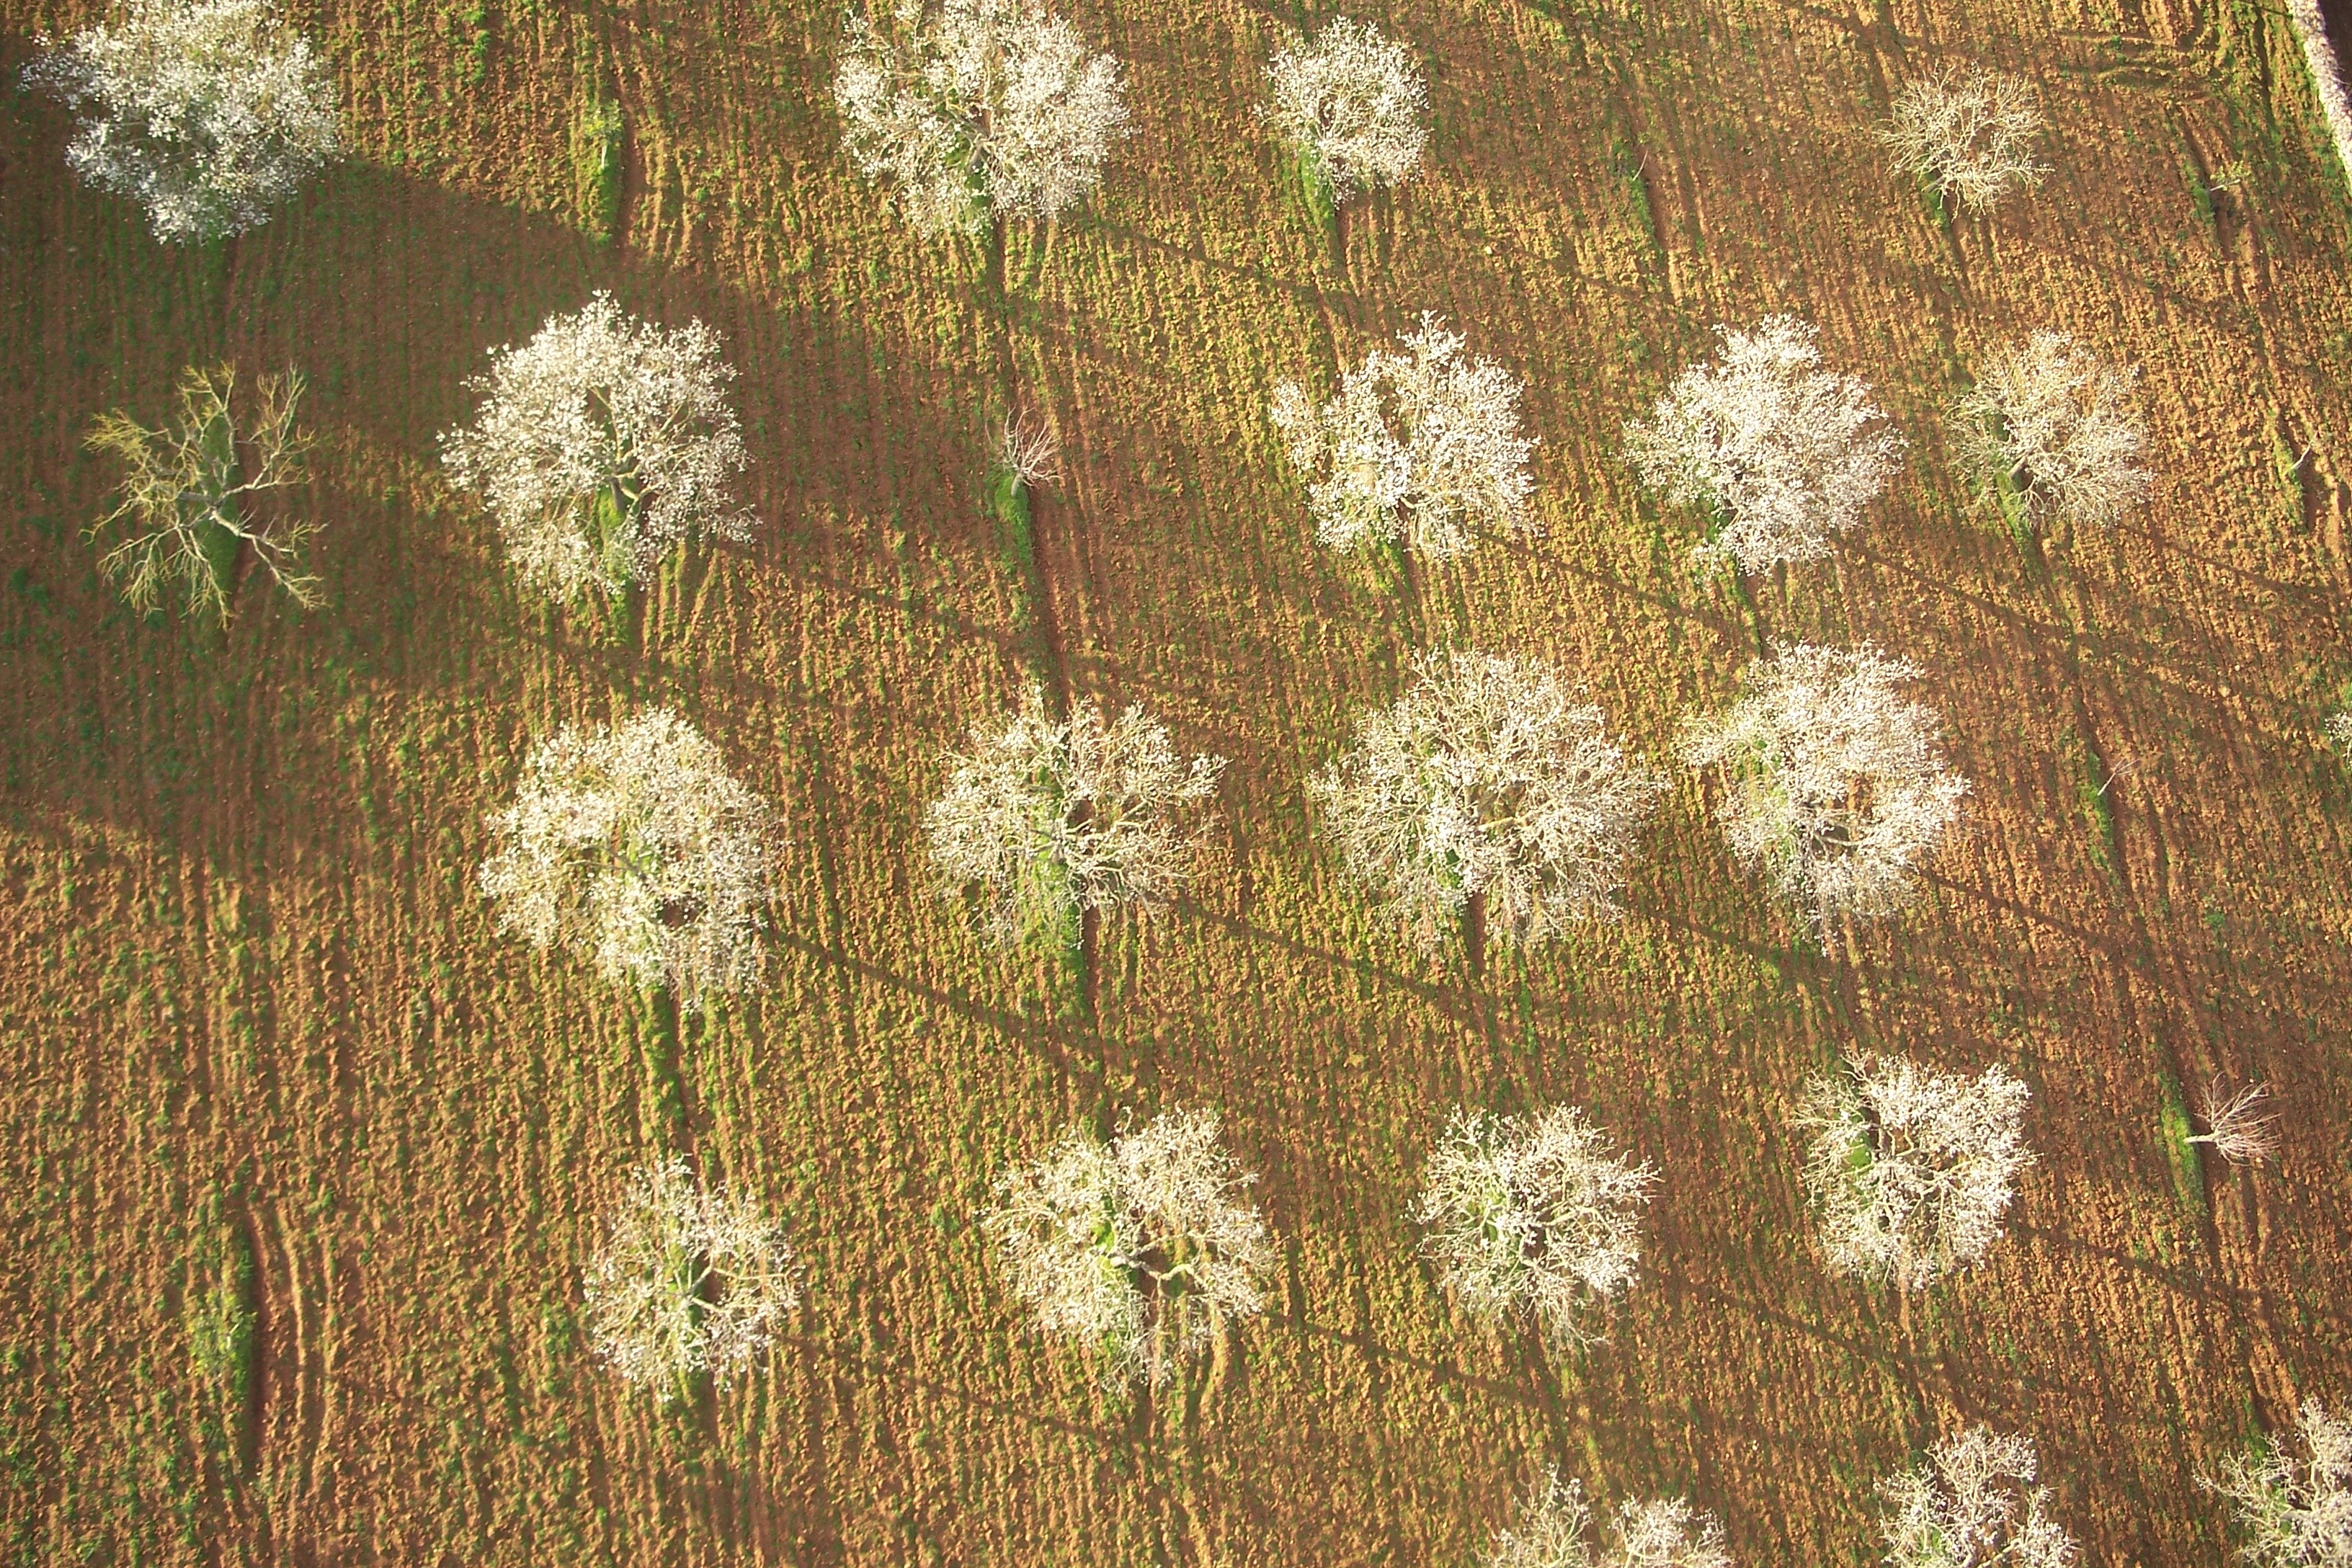
landscape, tree, forest, grass, branch, plant, field, texture, leaf, flower, autumn, botany, flora, aerial view, wildflower, trees, shrub, mallorca, woodland, habitat, ecosystem, flowering plant, grass family, land plant